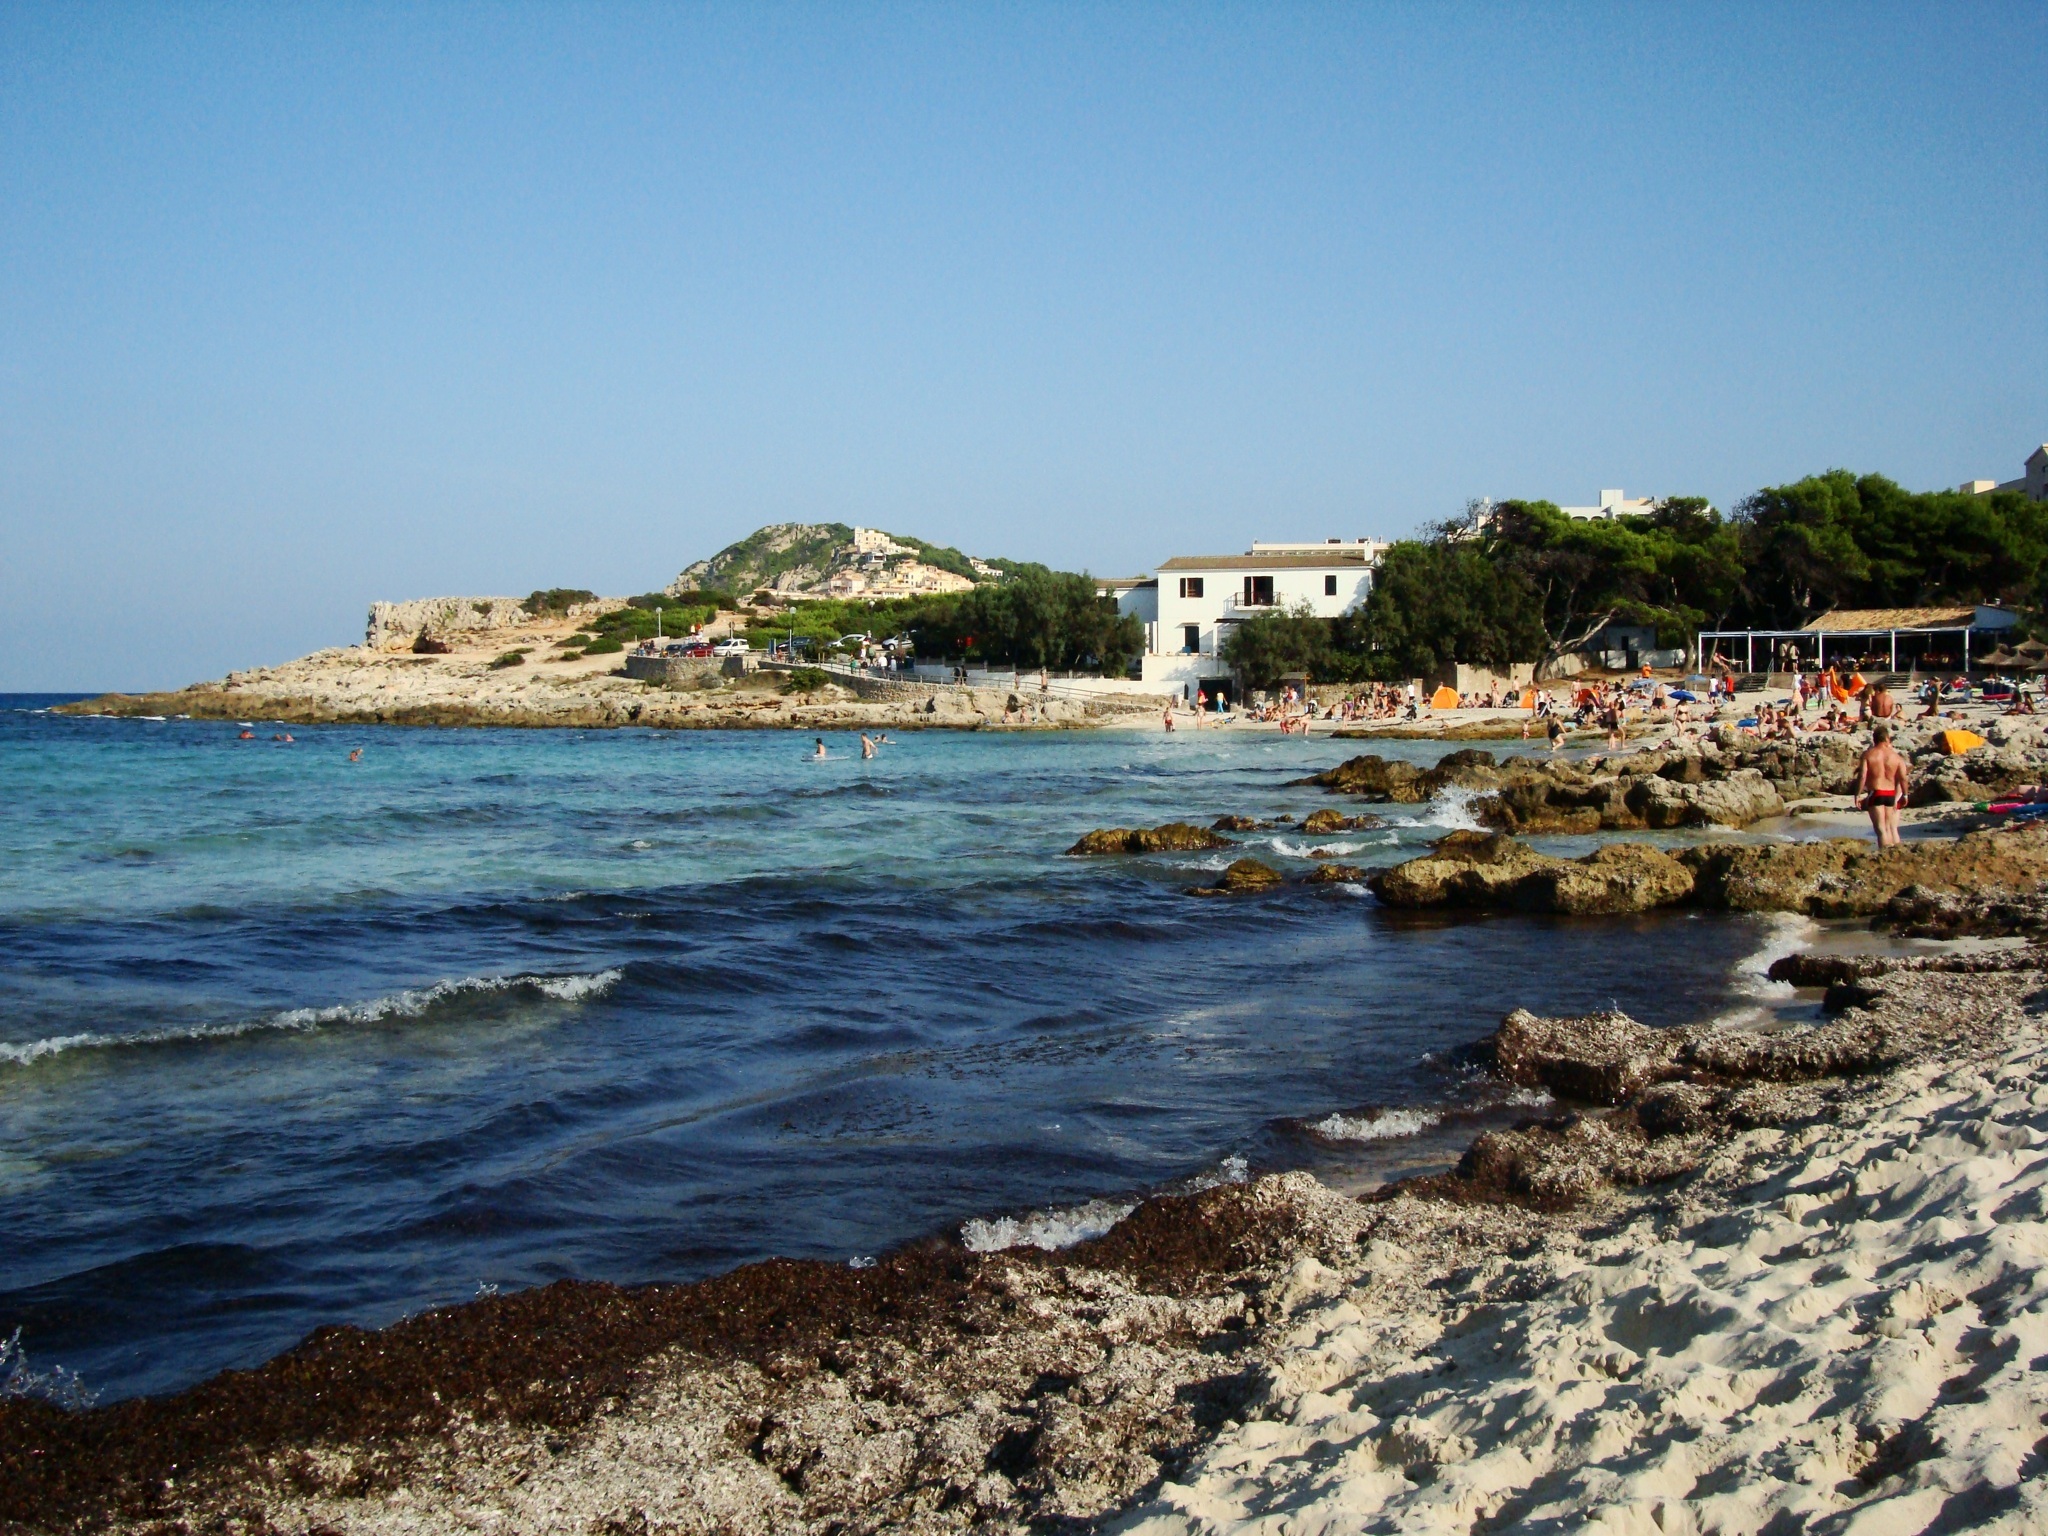
beach, sea, coast, sand, ocean, sky, shore, wave, vacation, cove, mediterranean, holiday, bay, terrain, body of water, spain, mallorca, cape